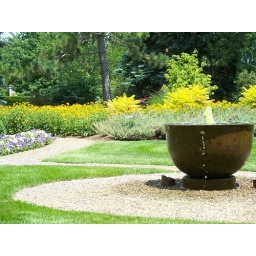
Antique cast iron kettle water feature in the center of a crushed stone walkway